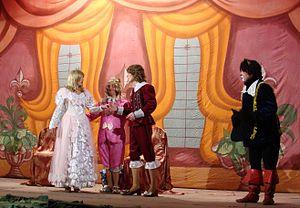
Le Maître chat ou le Chat botté est un conte franco-italien en prose racontant l'histoire d'un chat qui utilise la ruse et la tricherie pour offrir le pouvoir, la fortune et la main d'une princesse à son maître mal-né et sans-le-sou. L'auteur italien Giovanni Francesco Straparola semble avoir transcrit la plus ancienne version connue de cette histoire dans son livre Les Nuits facétieuses. La version classique de ce conte est écrite à la fin du XVIIᵉ siècle par Charles Perrault. Elle provient d'un manuscrit illustré, intitulé « Les Contes de ma mère l'Oye », et daté de 1695, soit deux ans avant la publication du recueil de huit contes de Perrault « Histoires ou contes du temps passé Avec des moralités » par Barbin en 1697. Le Chat botté connaît instantanément le succès et reste populaire de nos jours, malgré une morale ambiguë.